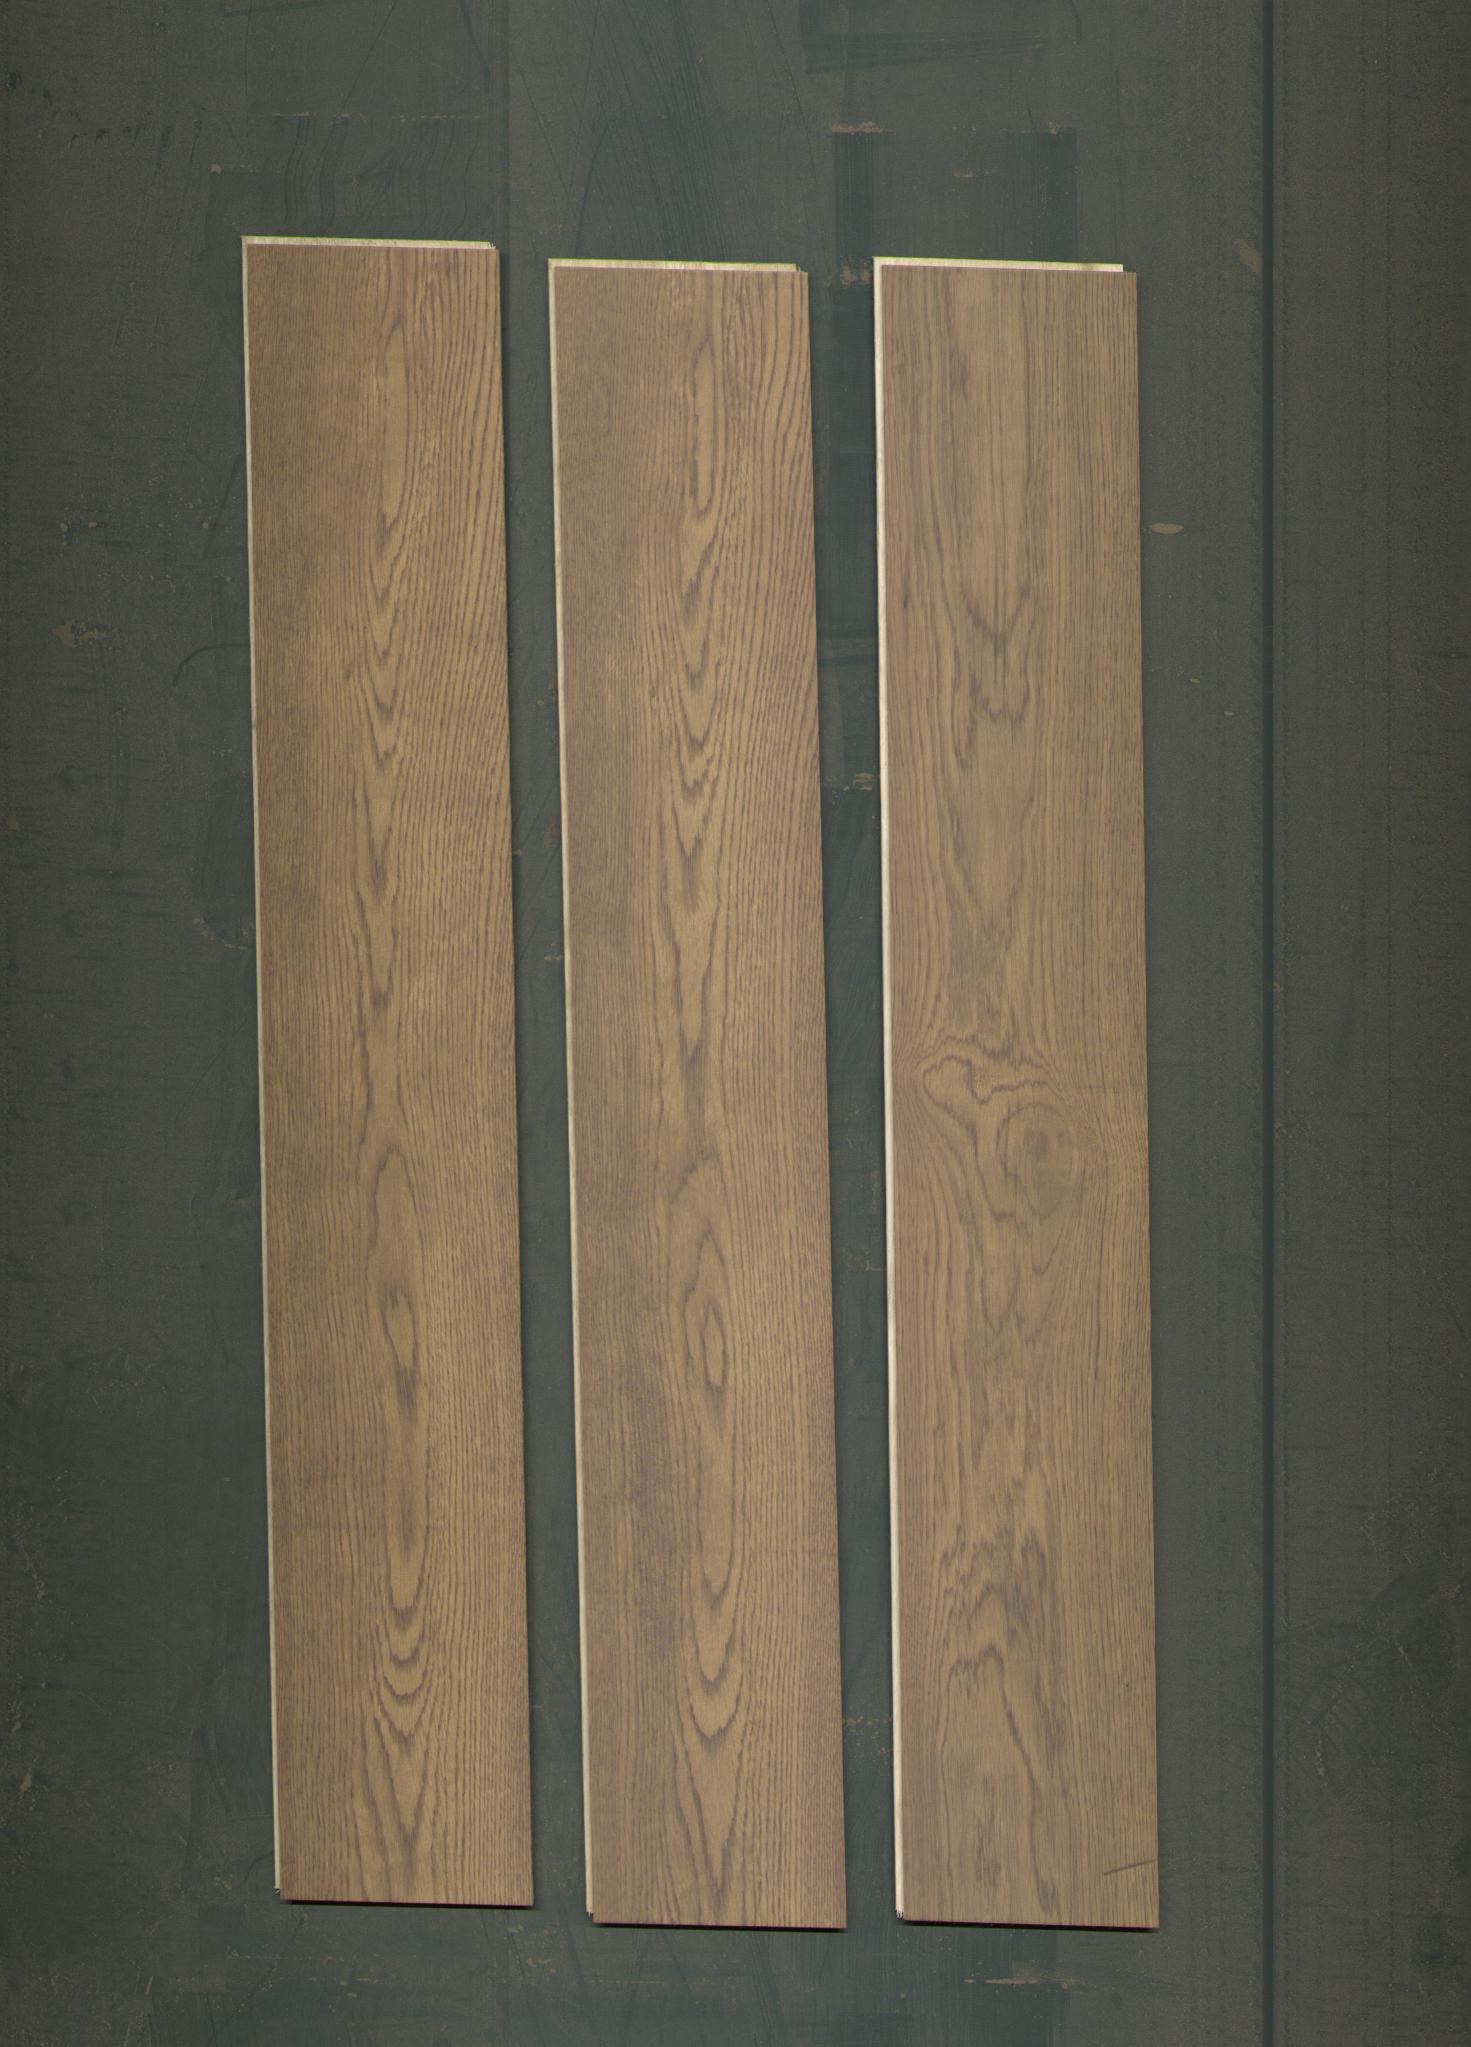
Label: mixers